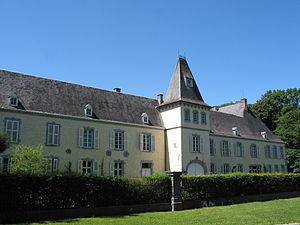
Resteigne (Belgique)
Resteigne est une section de la commune belge de Tellin située en Région wallonne dans la province de Luxembourg.
Cette page regroupe l'ensemble du patrimoine immobilier classé de la commune belge de Tellin.
Le château de Resteigne est situé à Resteigne en province belge de Luxembourg. Il fut occupé au XIXᵉ siècle par l'ermite et philosophe Edmond d’Hoffschmidt.